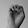
ASL letter: E